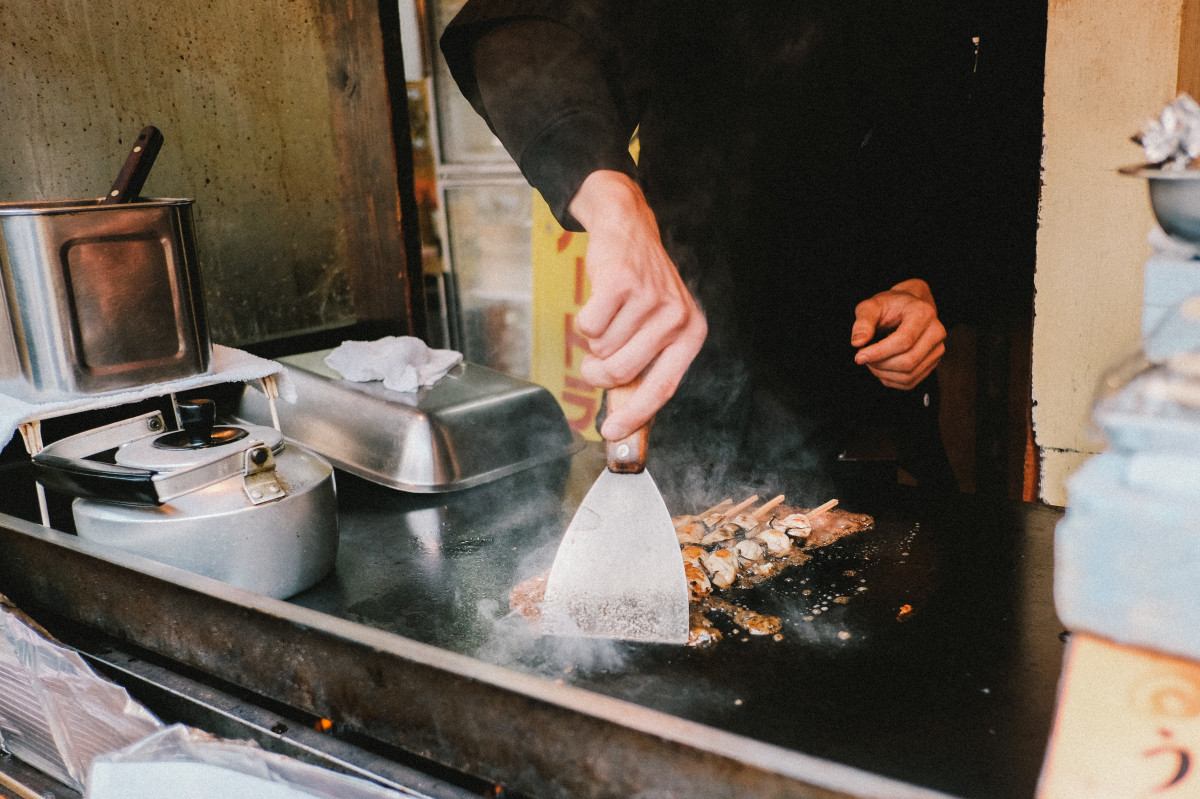
Tags: food